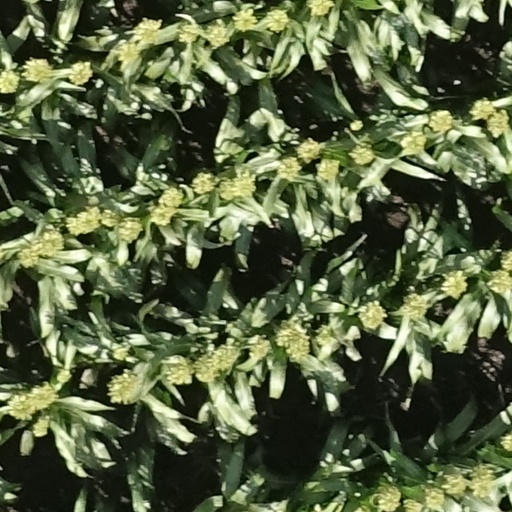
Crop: sorghum